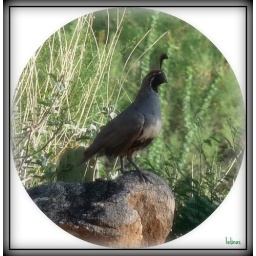
Out beyond the back wall, this male quail watched from the rock while his family came over the hill.